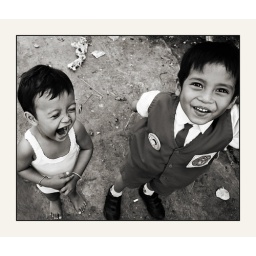
This little boy in the white was soooooo funny - he'd laugh at just about anything. Surabaya, Indonesia.